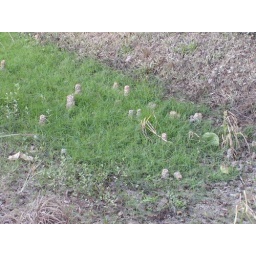
&amp;quot;Crawfish mounds. They hatch, burrow down into the ground to get to the water only slightly below the surface.&amp;quot;